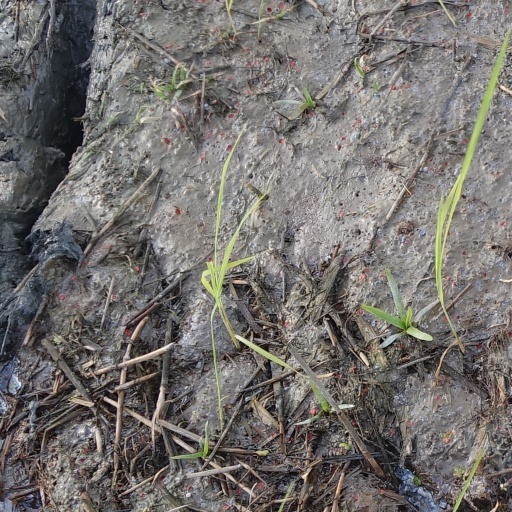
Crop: rice